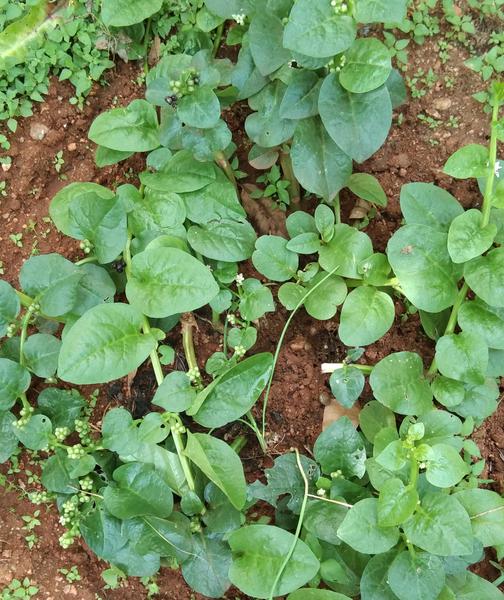
Plant: Basale